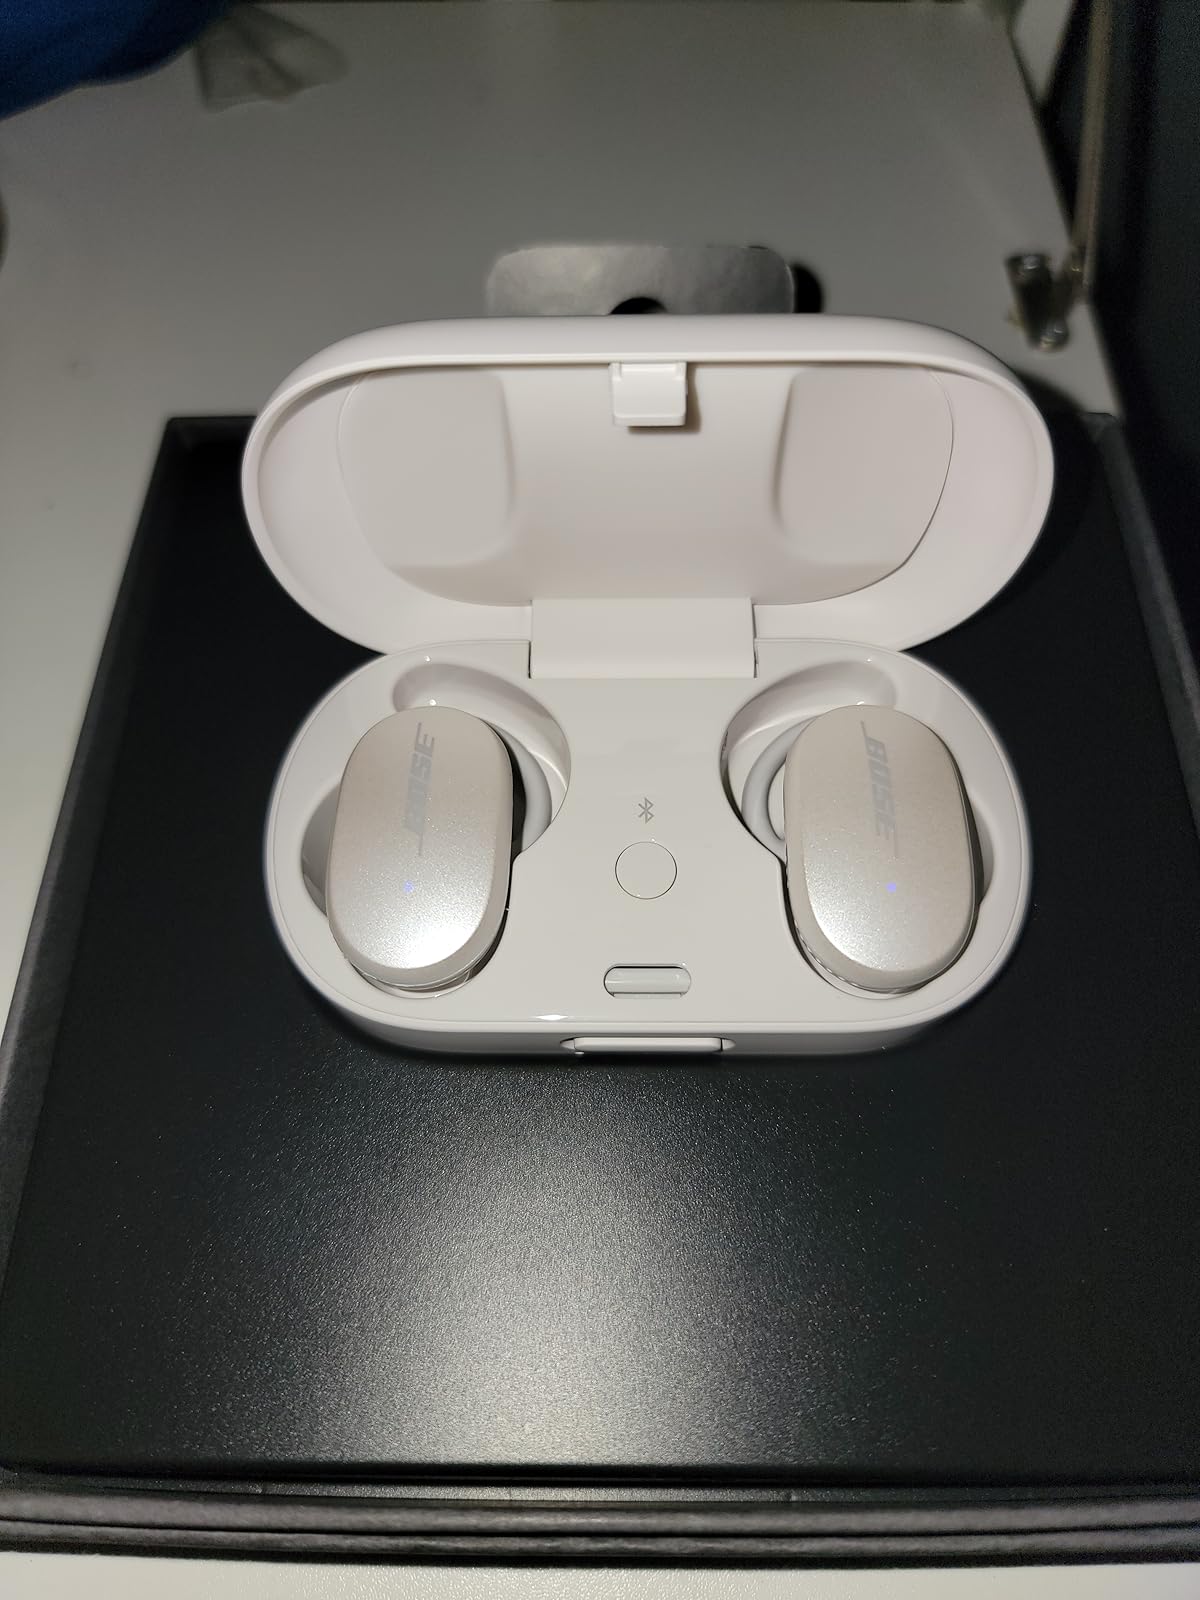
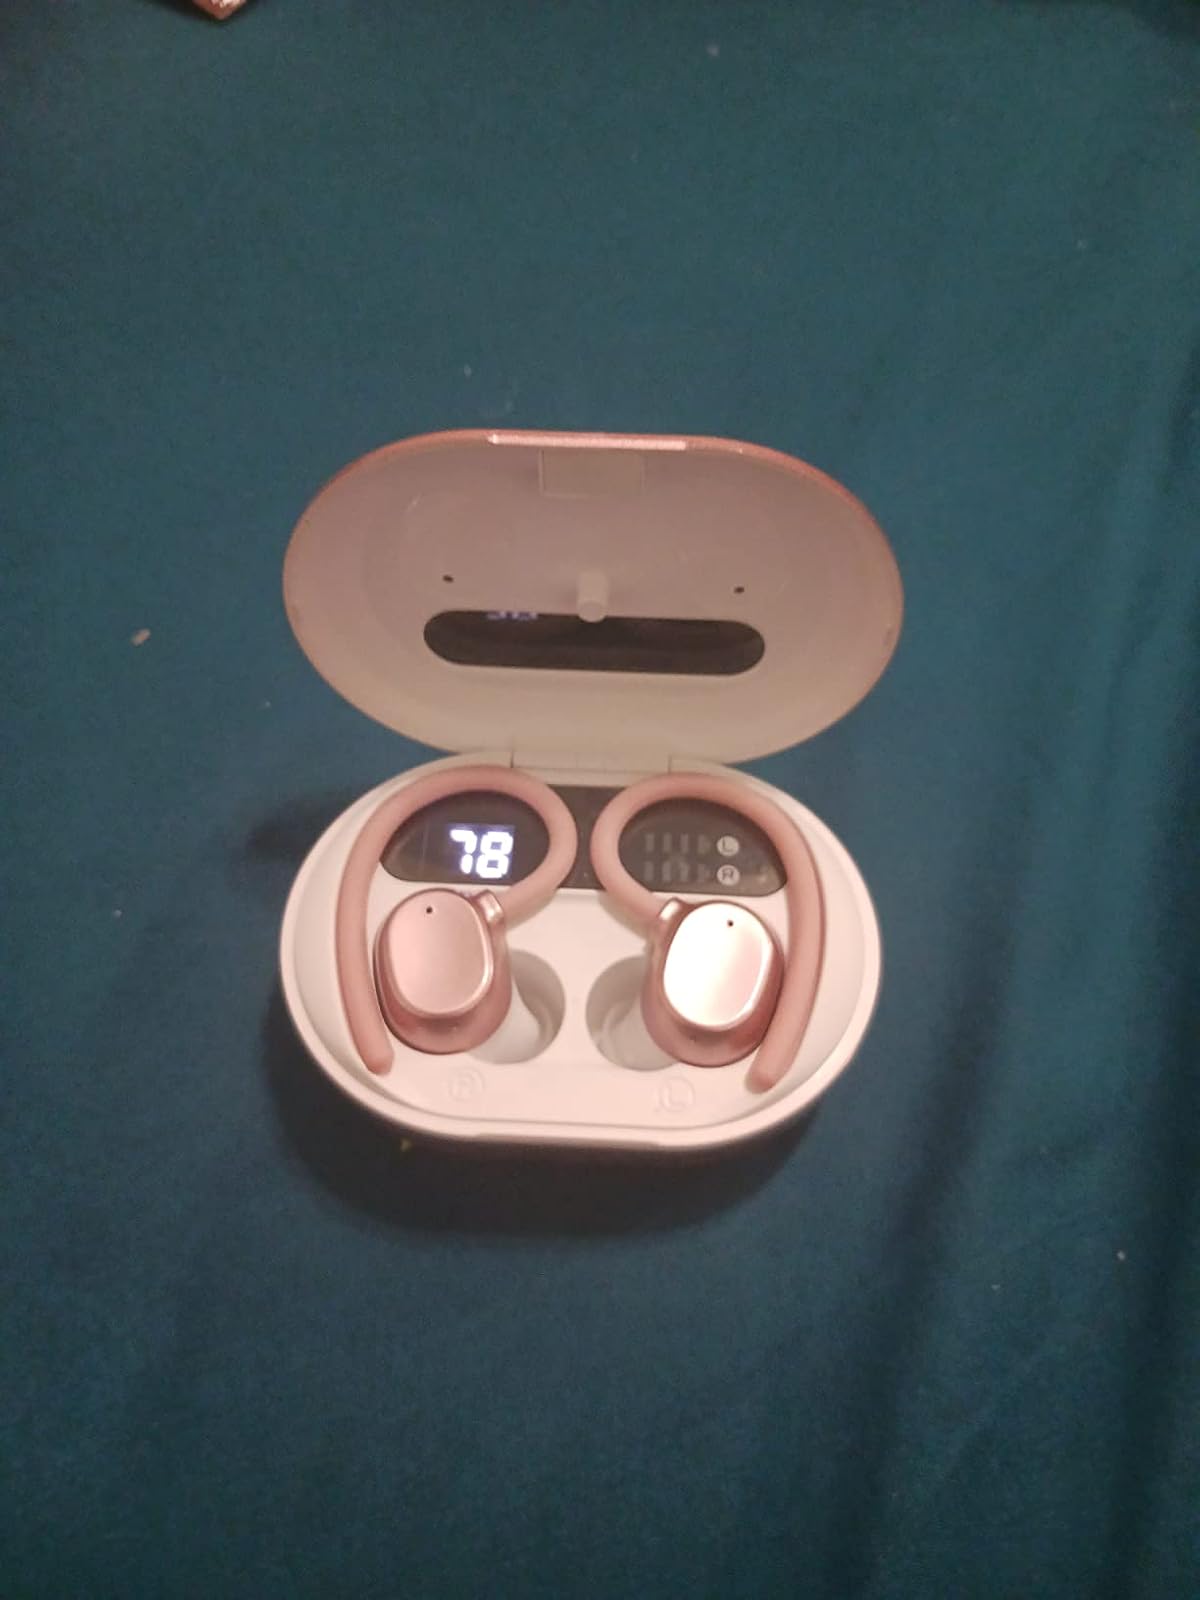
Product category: earbuds
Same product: no